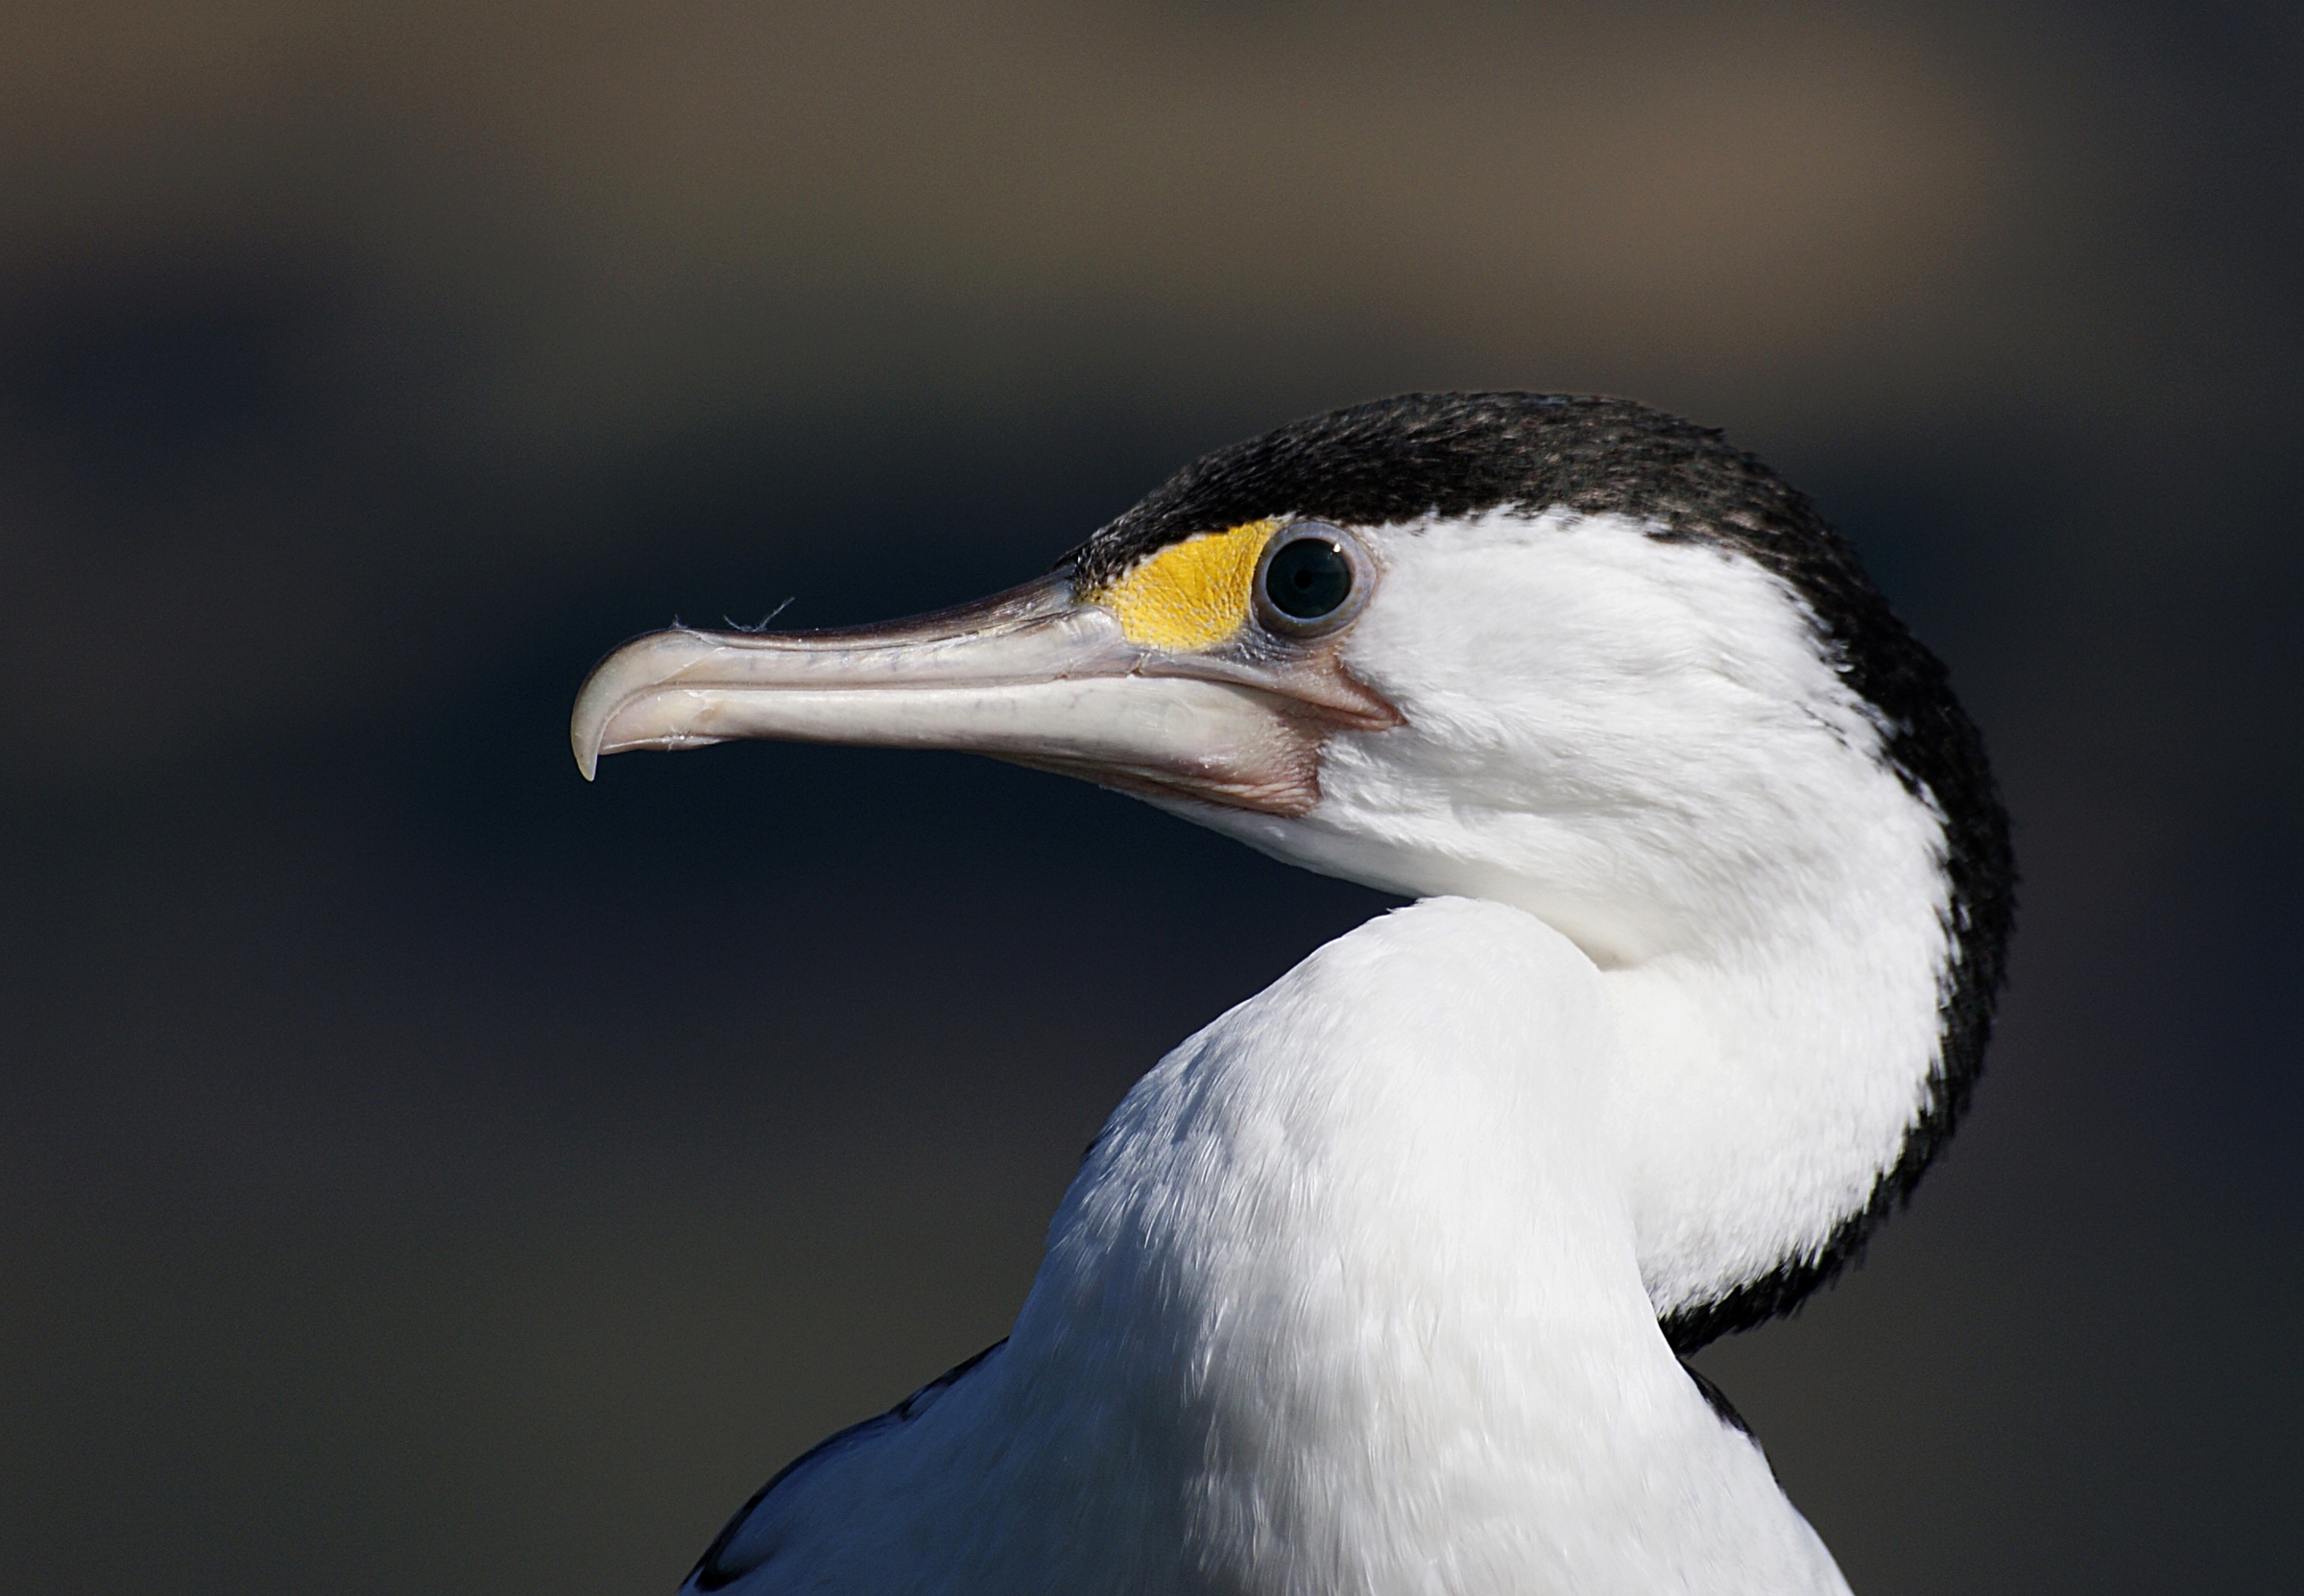
bird, wing, coastal, seabird, wildlife, beak, fauna, close up, birds, seabirds, vertebrate, cormorant, newzealandbirds, shags, flickrsbestcreatures, aquaticbirds, birdsinthewild, webbedfeet, pelagicbirdwatching, divingbird, marinebird, waterscoastal, aquaticbirdsbirds, blackfootedshag, shorebird